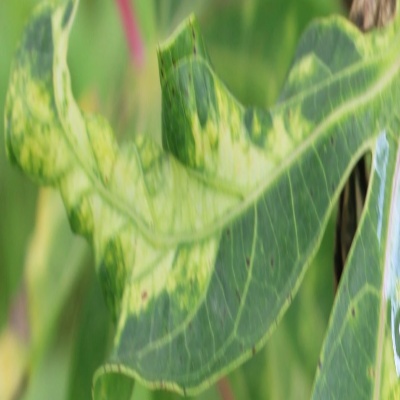
Crop: Cassava
Condition: mosaic